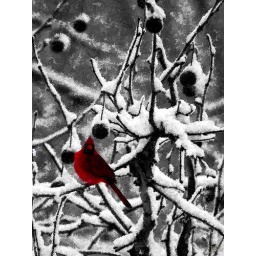
Stylized bird in a tree in the snow